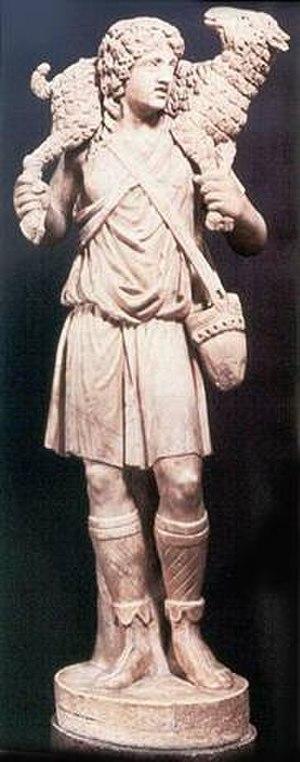
Jésus-Christ, le Christ ou simplement Christ est le nom donné par l'ensemble des chrétiens à Jésus de Nazareth, qu'ils considèrent comme le Messie, « l’oint du Seigneur » annoncé par l'Ancien Testament du judaïsme, mort et ressuscité pour le salut des hommes. La plupart des chrétiens reconnaissent Jésus-Christ comme le Fils unique de Dieu et comme l'une des trois personnes du Dieu trinitaire. Sa mère est Marie de Nazareth.
Jésus de Nazareth est un Juif de Galilée, né entre l'an 7 et l'an 5 av. J.-C. Il apparaît dans le cercle de Jean le Baptiste avant de s'engager, entouré de quelques disciples, dans une courte carrière de prédication itinérante de deux à trois ans, essentiellement en Galilée, en pratiquant guérisons et exorcismes. Il suscite engouement et ferveur, s'attirant la méfiance des autorités politiques et religieuses, avant d'être arrêté, condamné et crucifié vers l'an 30 à Jérusalem pendant la fête juive de la Pâque, sous l'administration du préfet Ponce Pilate.
Le musée Pio Cristiano est l'un des musées du Vatican. Ce musée est consacré aux collections d'œuvres d'art de l'époque paléochrétienne et des premiers temps de l'Église, notamment celles trouvées dans les catacombes romaines.